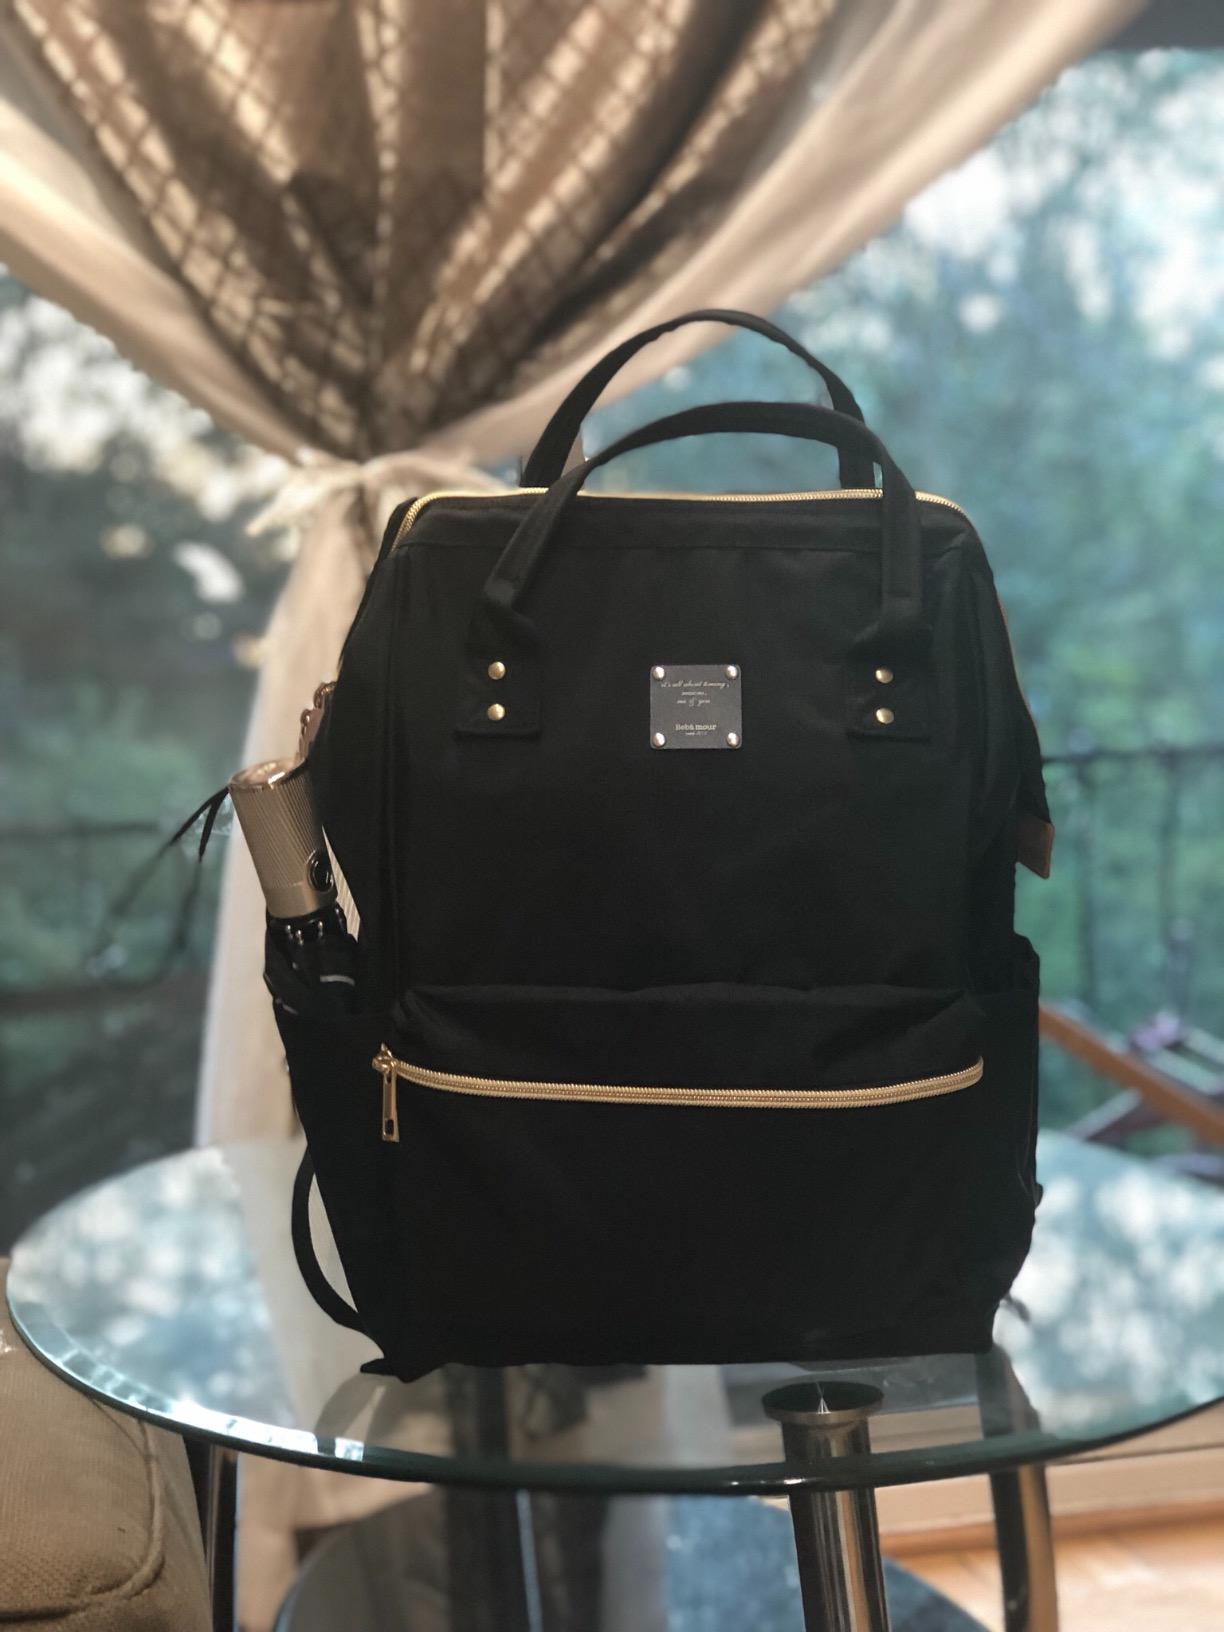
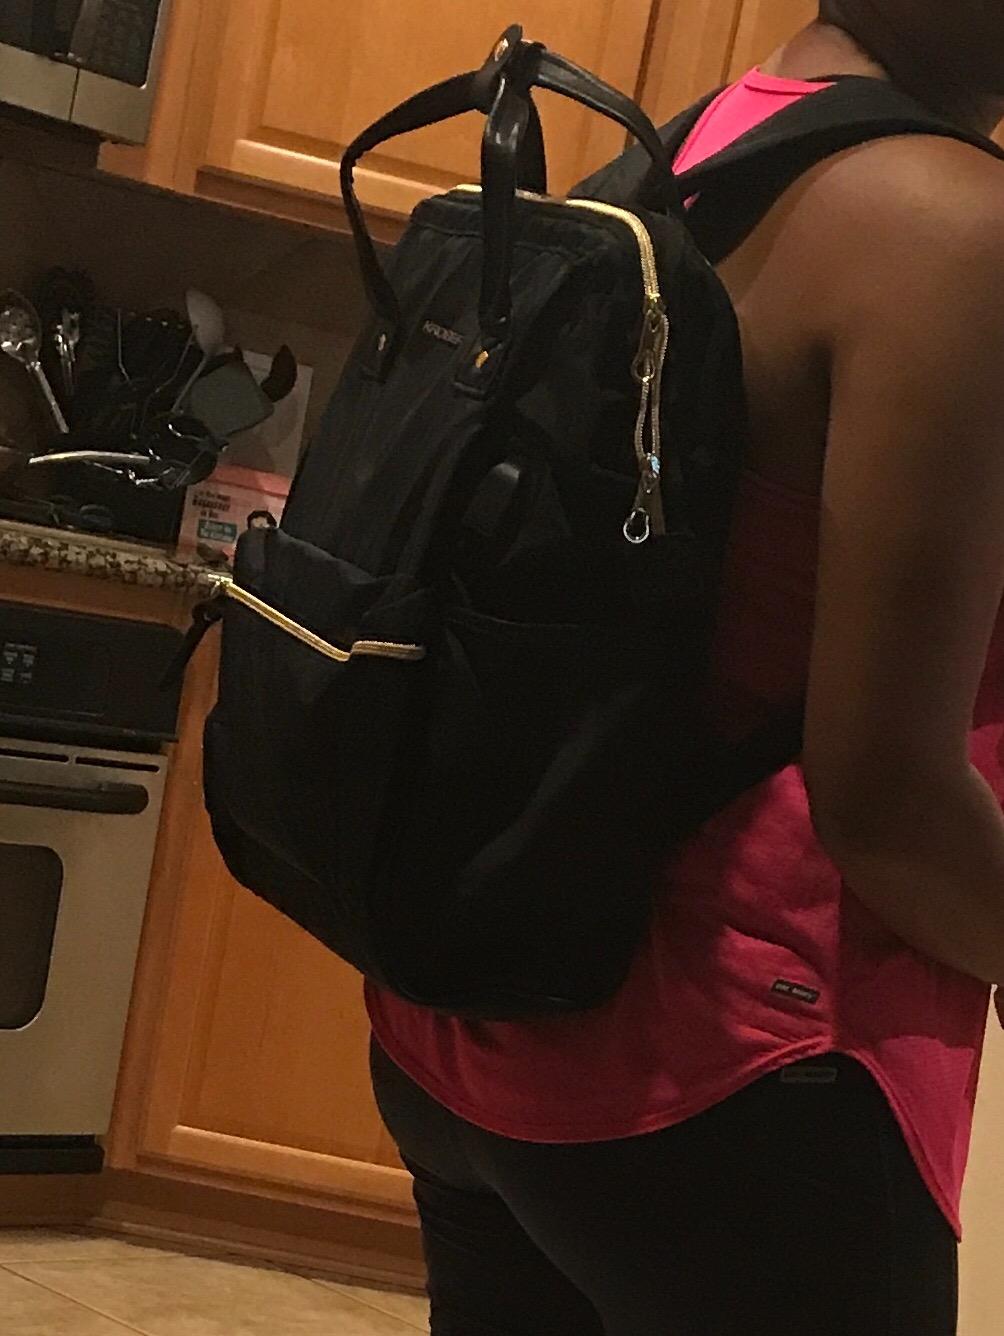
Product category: bag
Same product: no